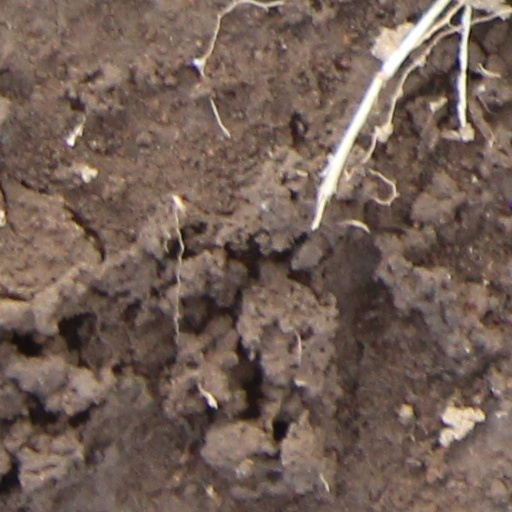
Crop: wheat